Matsuura Hatsudensho-mae Station

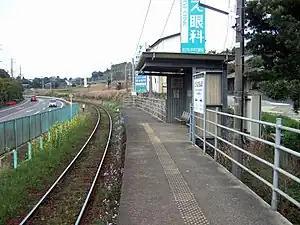
Station platform in April 2008

is a train station located in Matsuura, Nagasaki Prefecture, Japan. It is on the Nishi-Kyūshū Line which has been operated by the third-sector Matsuura Railway since 1988.